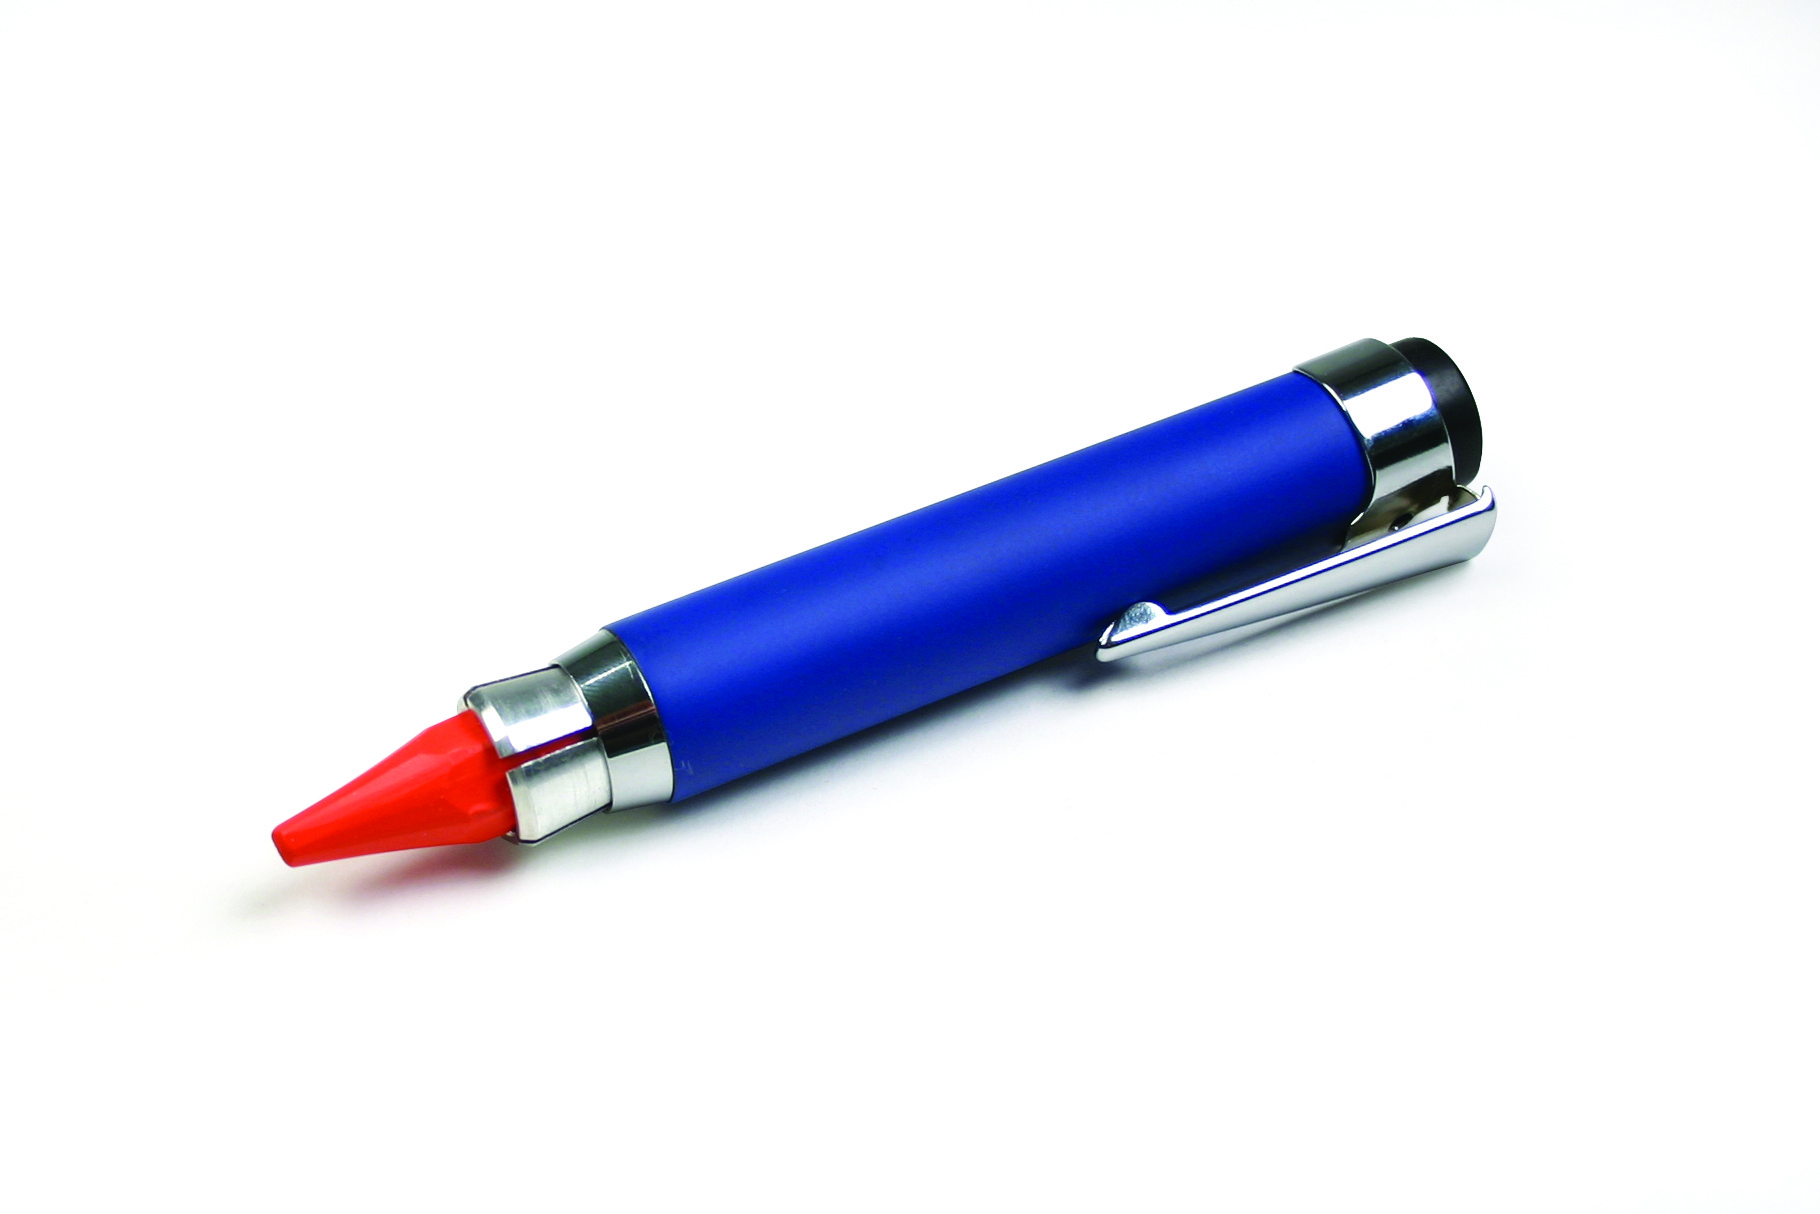
Oregon 520272 CRAYON HOLDER[17]
For round and hexagonal crayons with diameter of 10-12 mm with durable metal casing. Many parts look similar, so it’s crucial to ensure you’re choosing the right replacement for your original equipment or engine model. Not sure? Use our Parts Lookup Tool to view part diagrams and find the correct replacement. Made of durable metal For round and hexagonal crayons with diameter of 10-12 mm WARNING: Cancer and Reproductive Harm - www.P65Warnings.ca.gov
Brand: Oregon
Category: Office Supplies > Office Instruments > Writing & Drawing Instruments > Crayons > Metallic Crayons